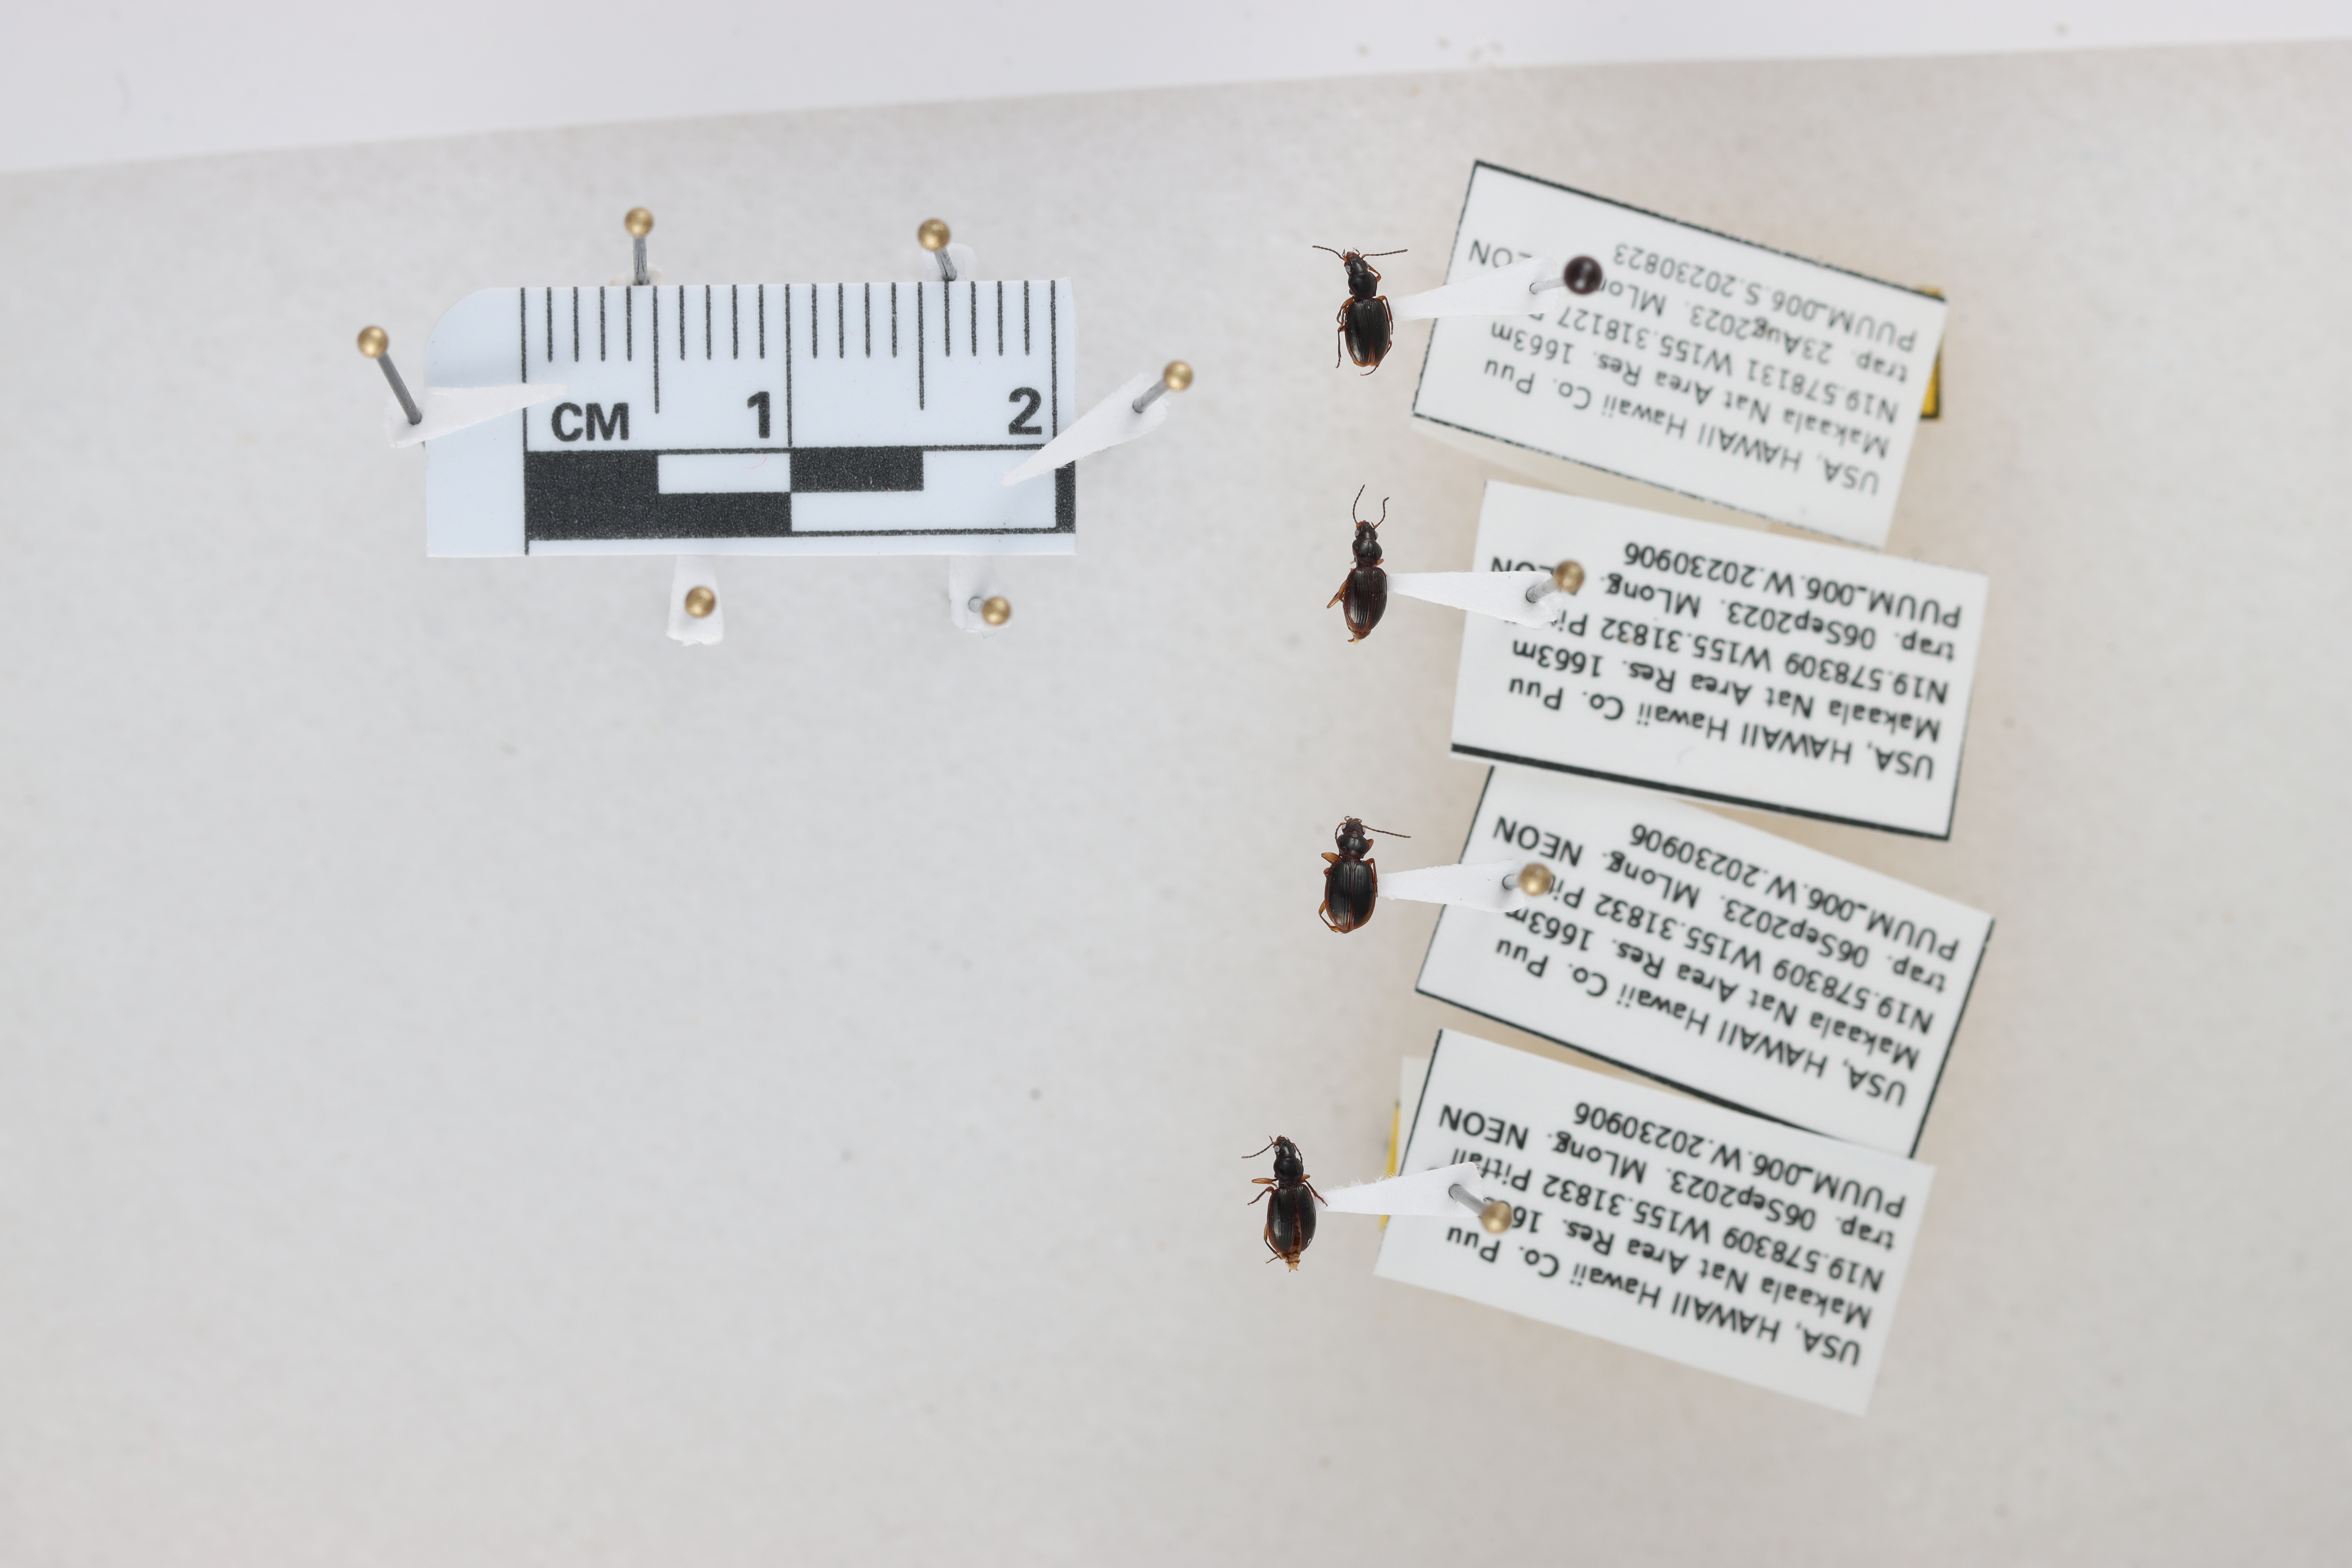
Beetle 1 — elytra length: 0.249 cm, elytra max width: 0.17 cm, basal pronotum width: 0.082 cm

Beetle 2 — elytra length: 0.239 cm, elytra max width: 0.161 cm, basal pronotum width: 0.075 cm

Beetle 3 — elytra length: 0.26 cm, elytra max width: 0.19 cm, basal pronotum width: 0.078 cm

Beetle 4 — elytra length: 0.251 cm, elytra max width: 0.162 cm, basal pronotum width: 0.072 cm